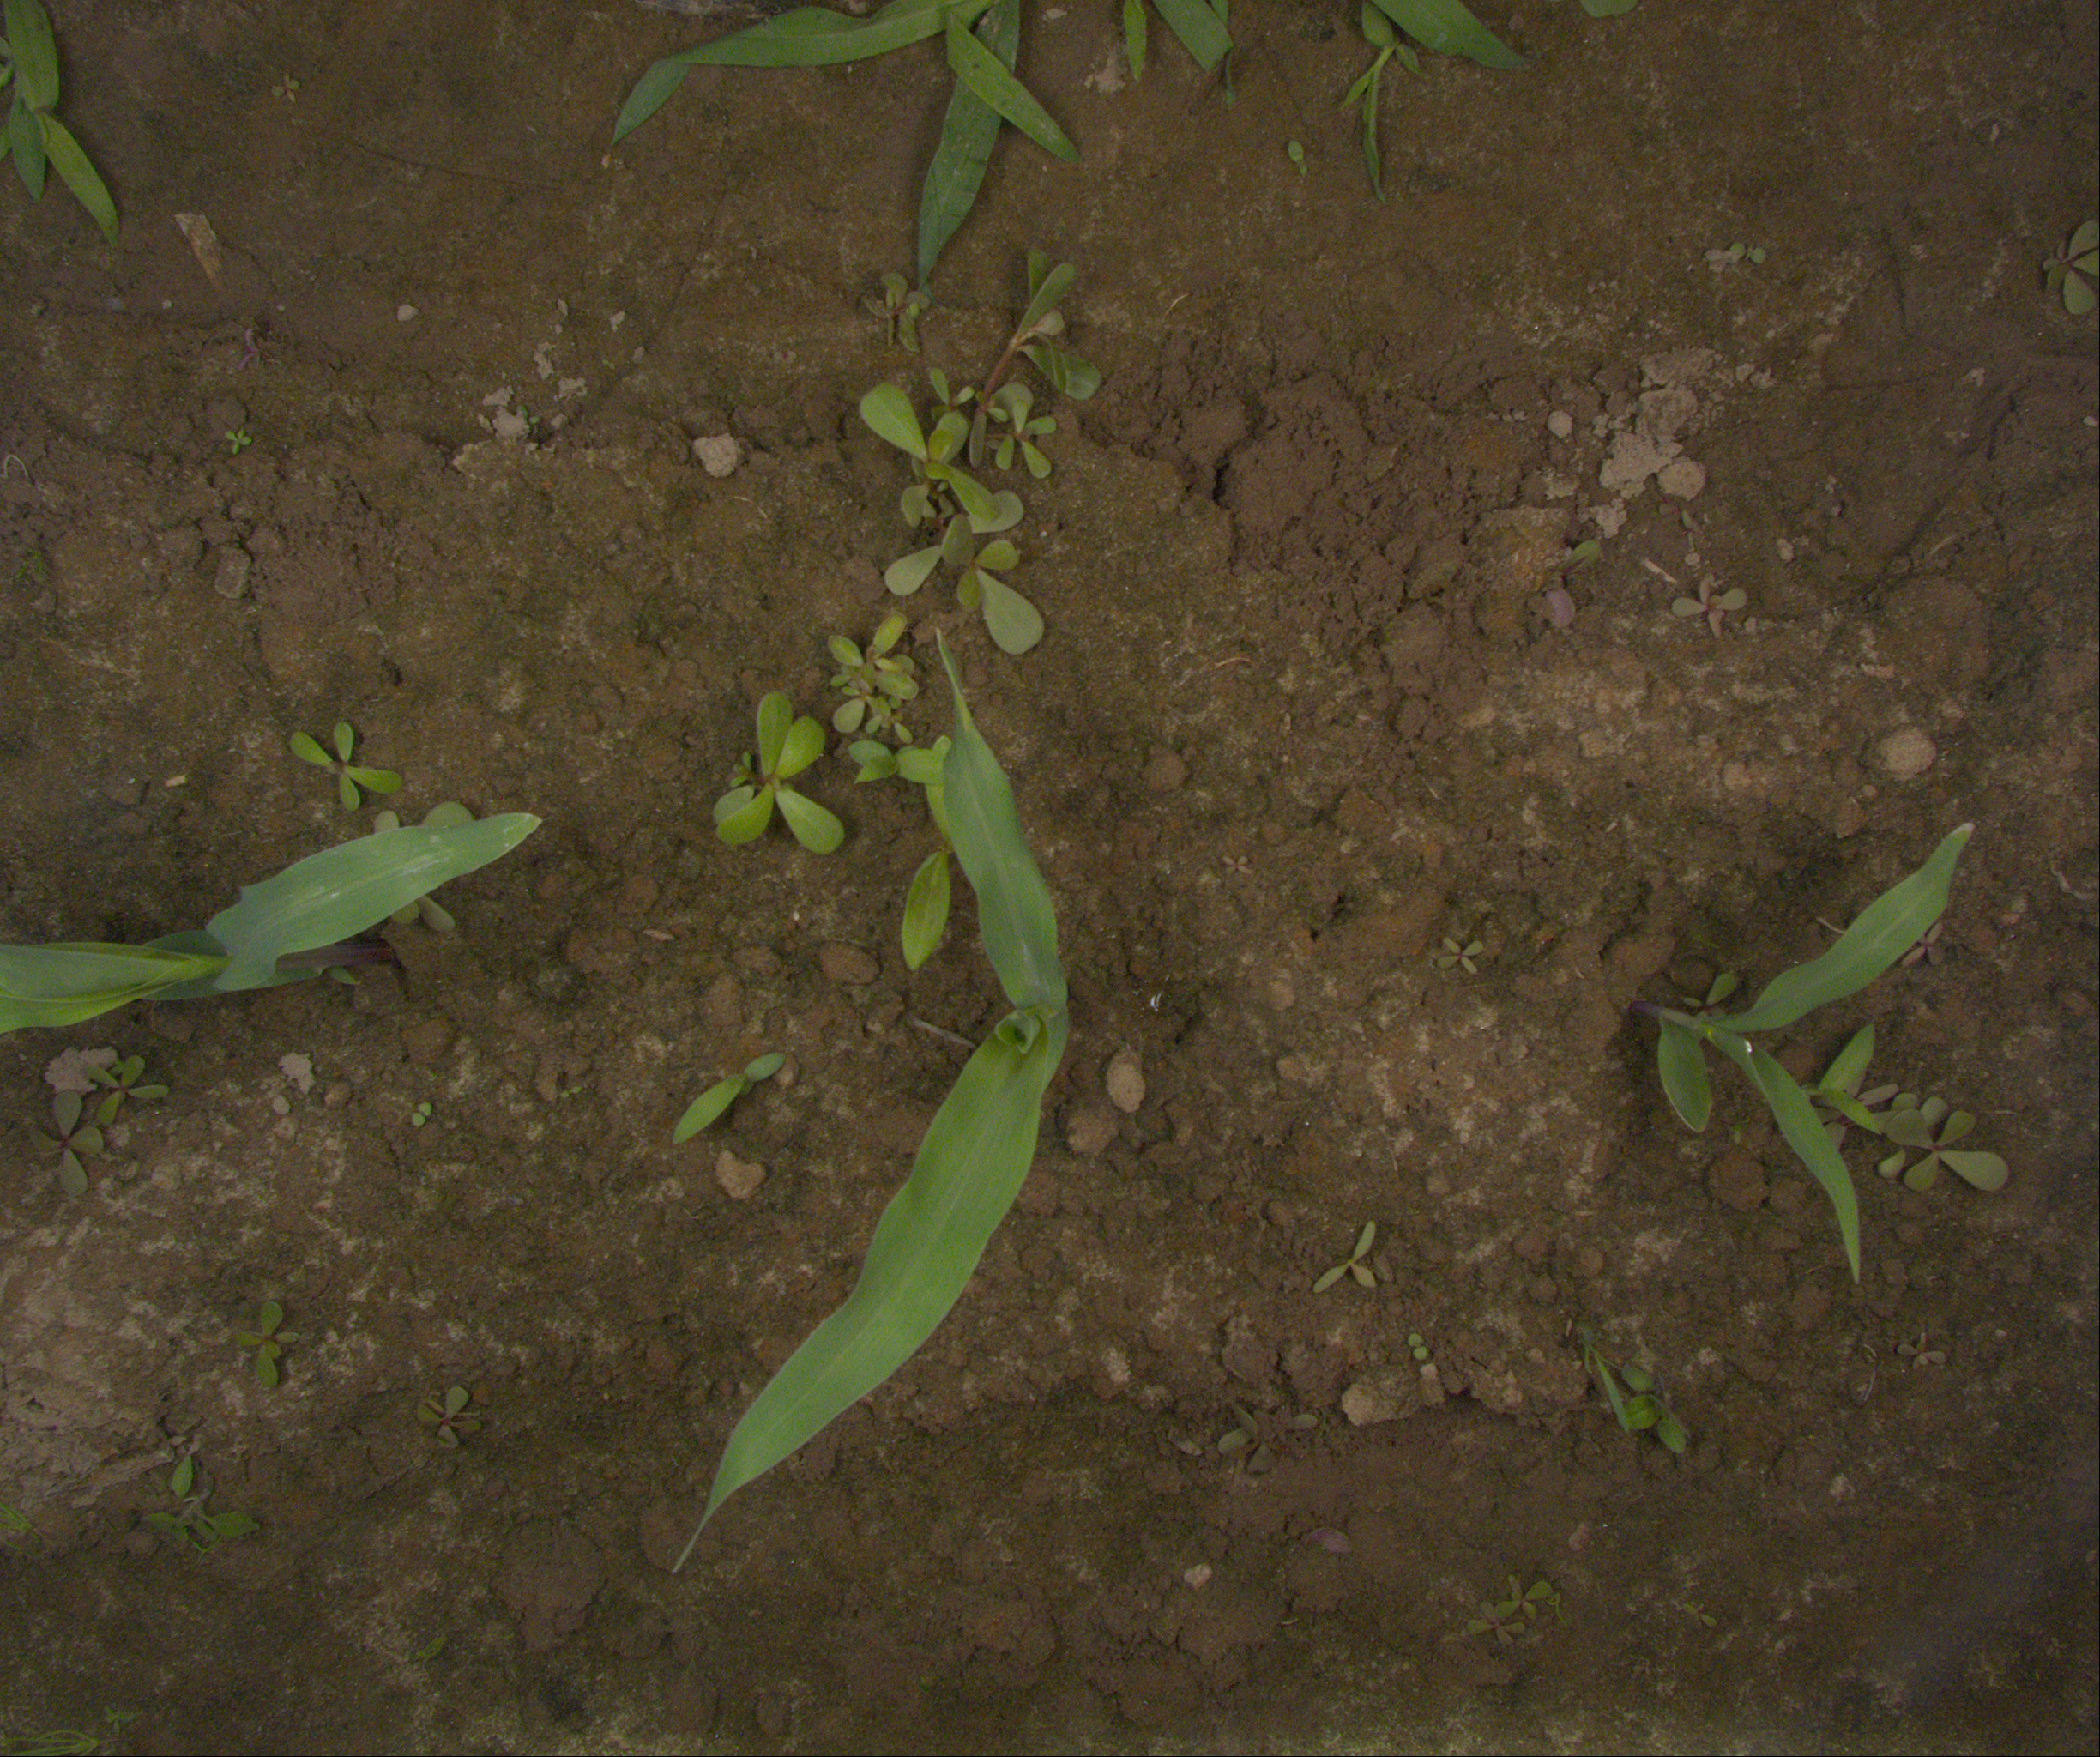
Crop: maize
Objects: maize, maize, maize, stem_maize, stem_maize, stem_maize